Kolkata Book Fair

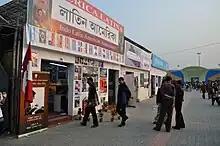
Latin America Stall

The 39th International Kolkata Book Fair 2015 was inaugurated on 27 January at 4:00 pm, Tuesday by the Honorable Chief Minister of West Bengal Mamata Banarjee. The fair is held between 28 January and 8 February from 1 pm to 8 pm.